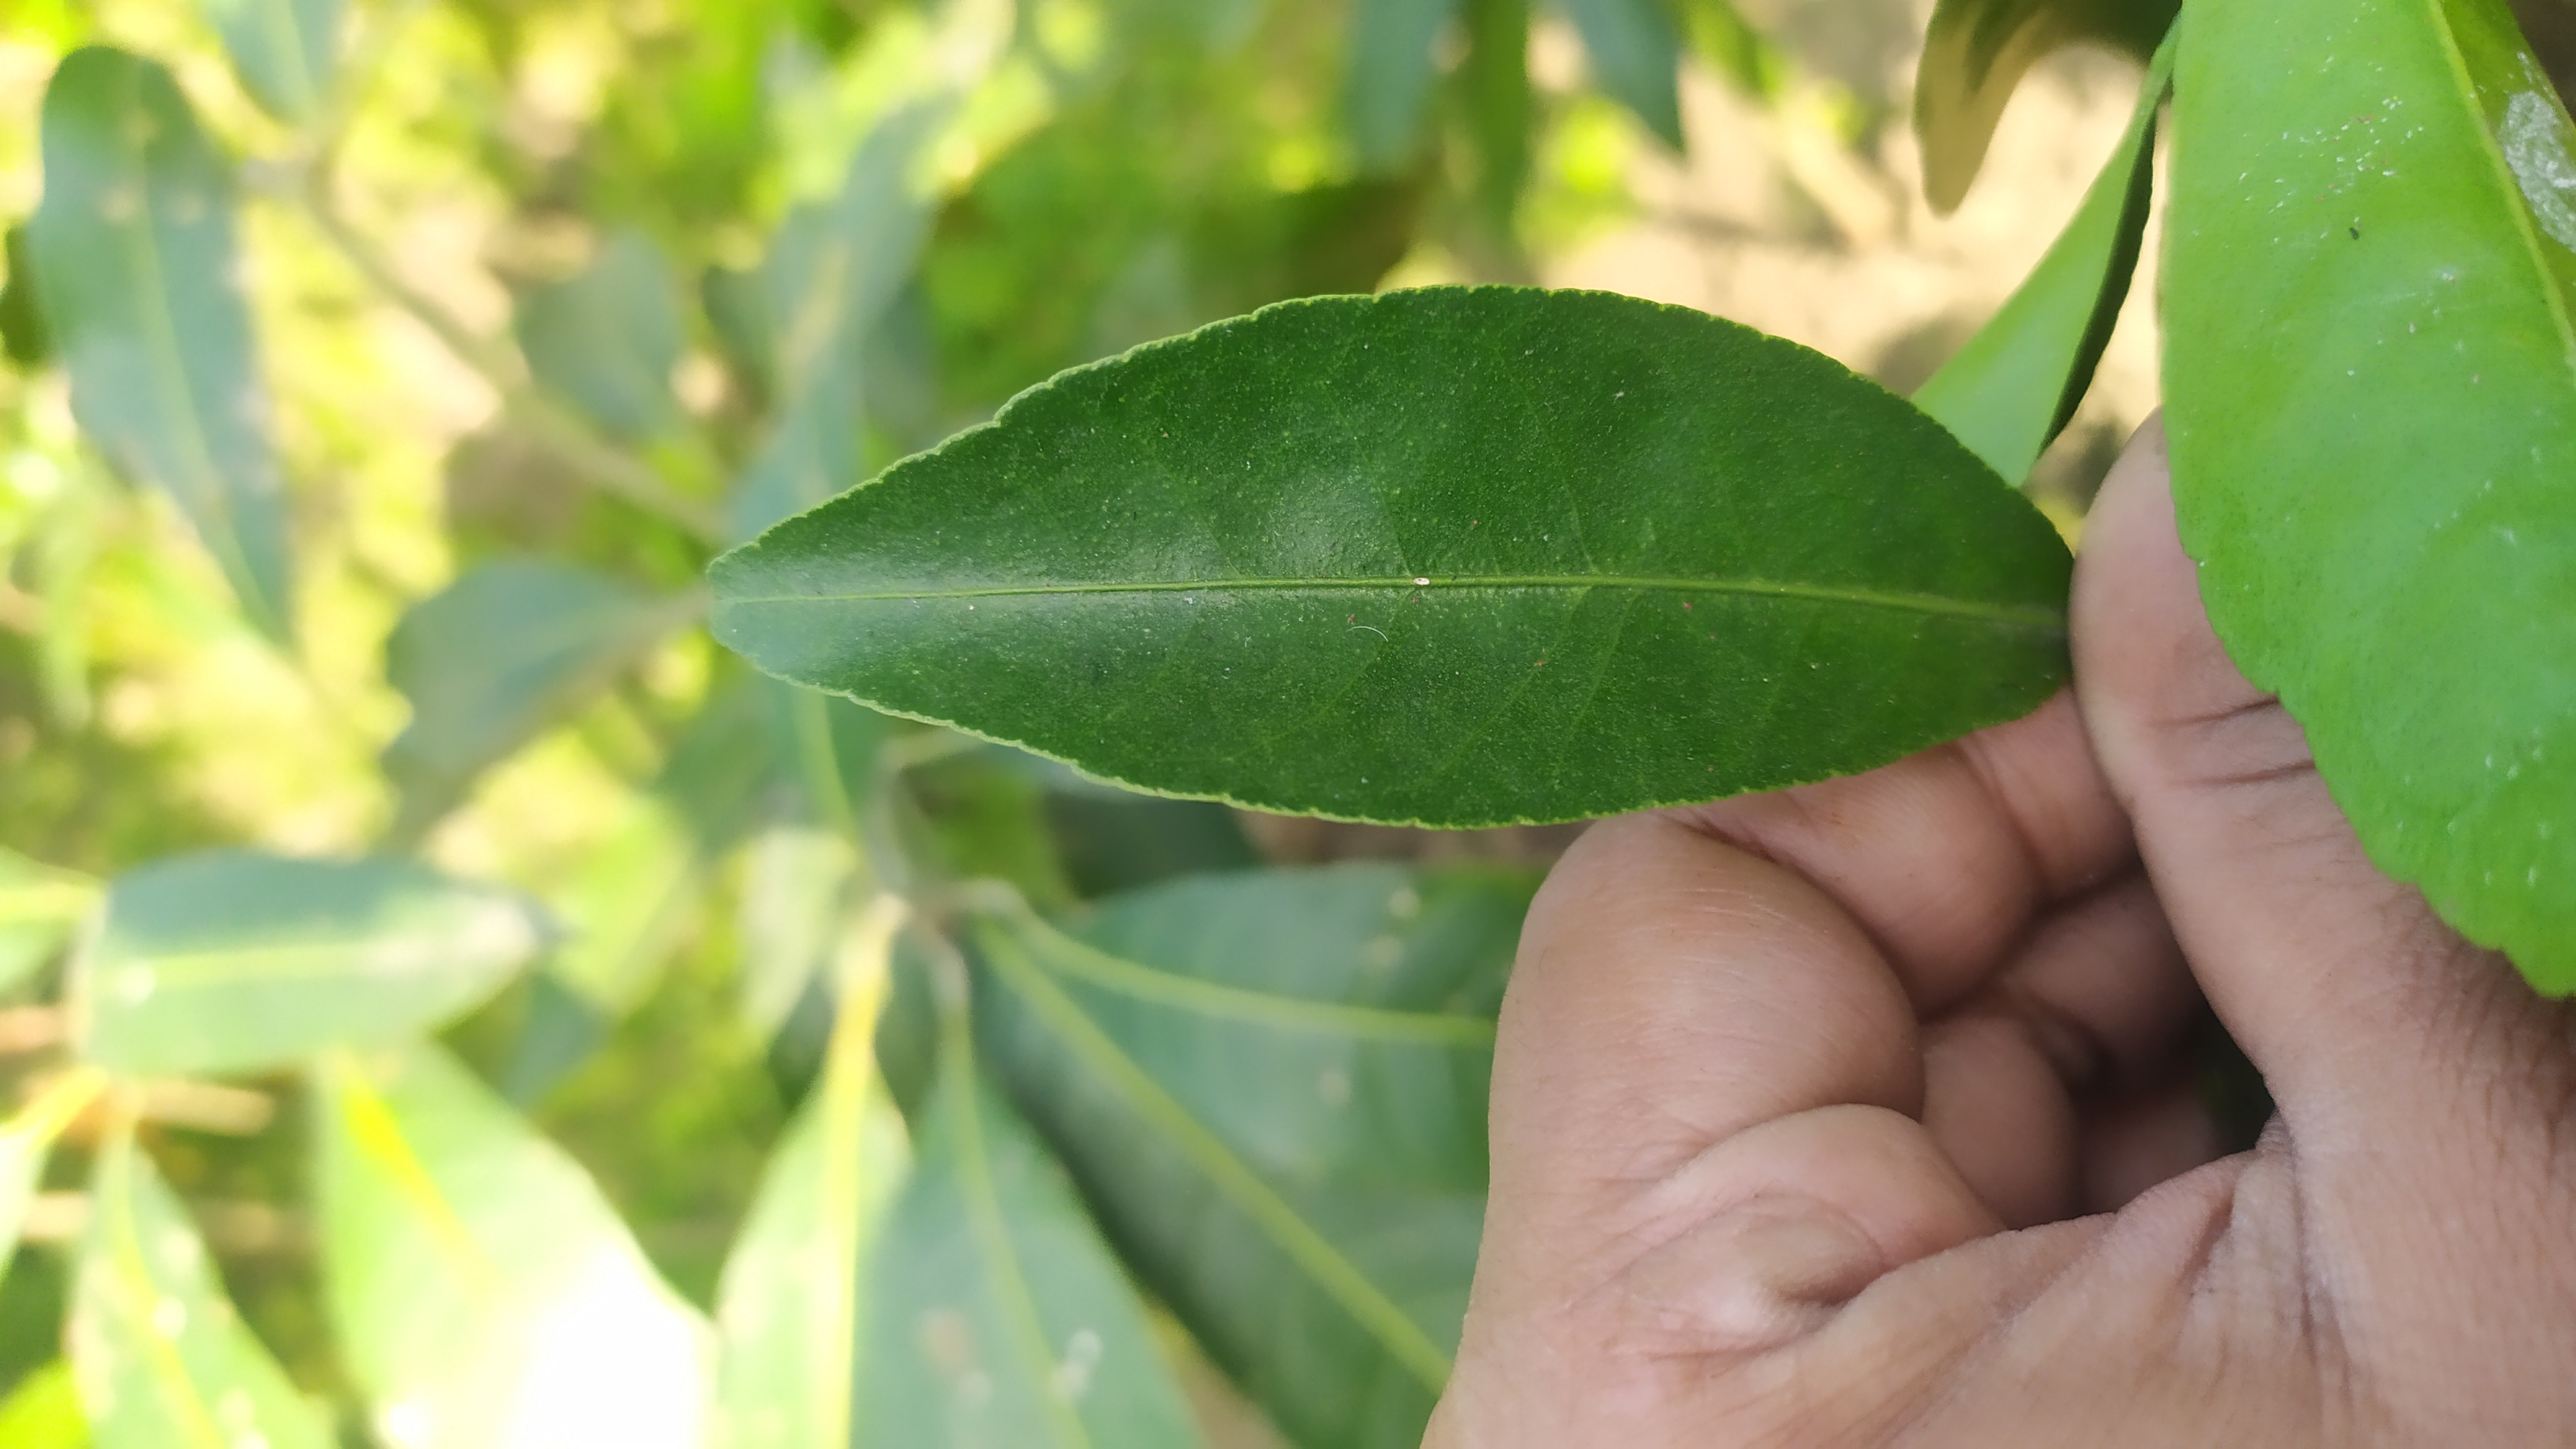
Mandarin leaf variety: Mandaring